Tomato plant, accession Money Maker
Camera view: bottom (45 deg); turntable rotation: 270 degrees
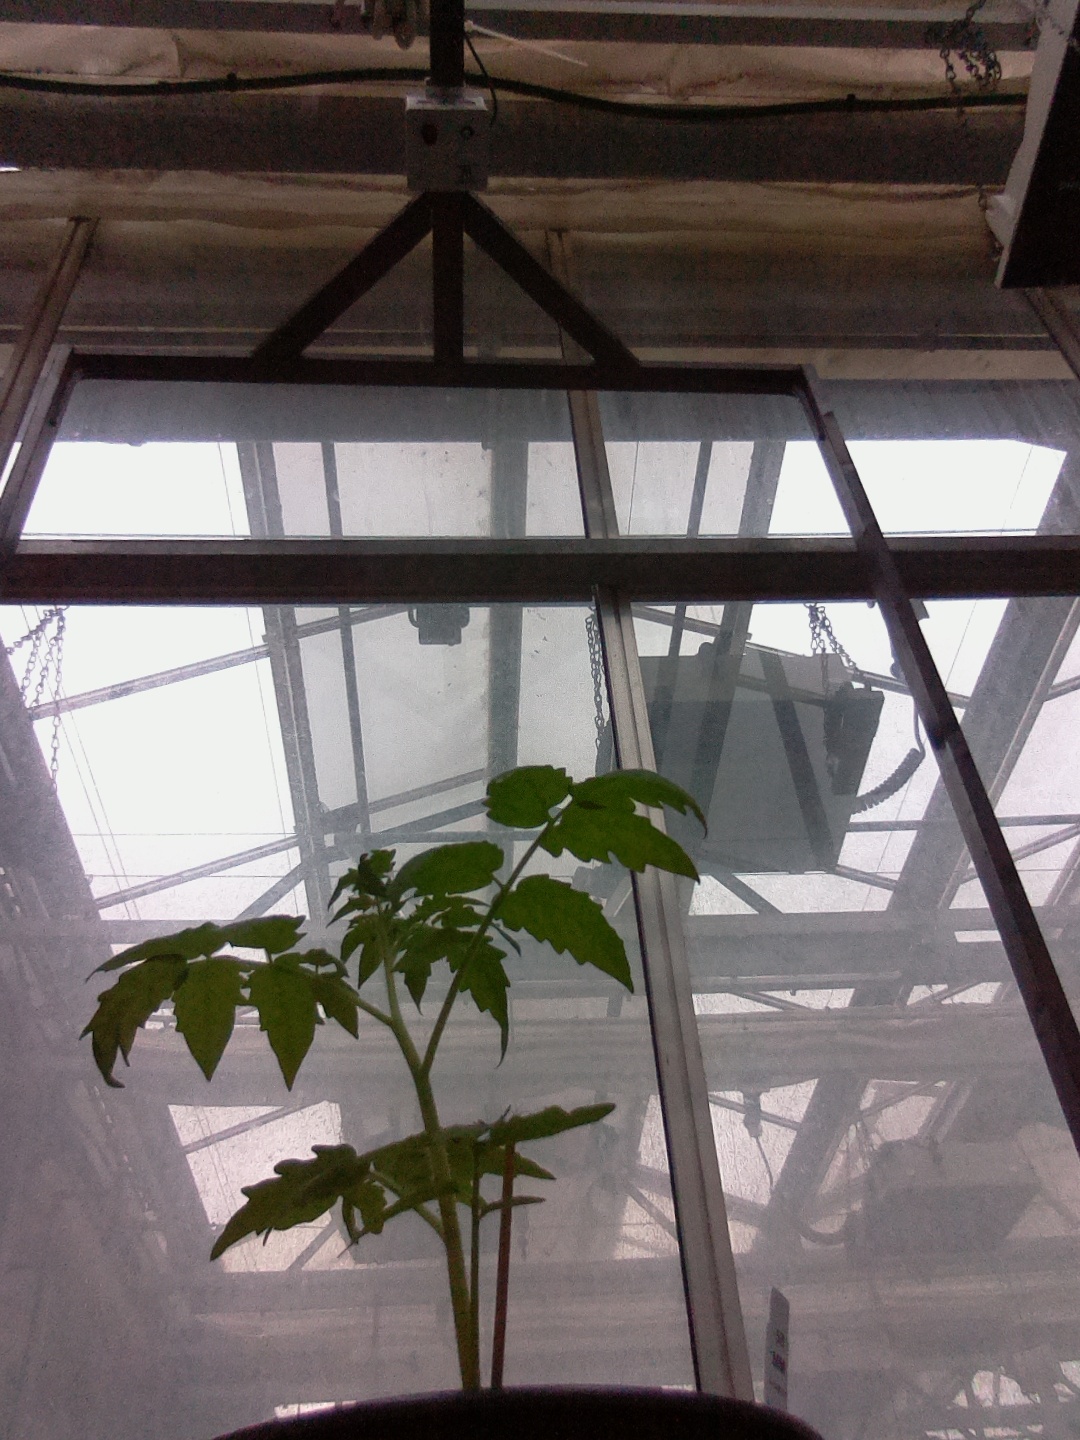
BBCH growth stage 13: 6 of true leaves visible